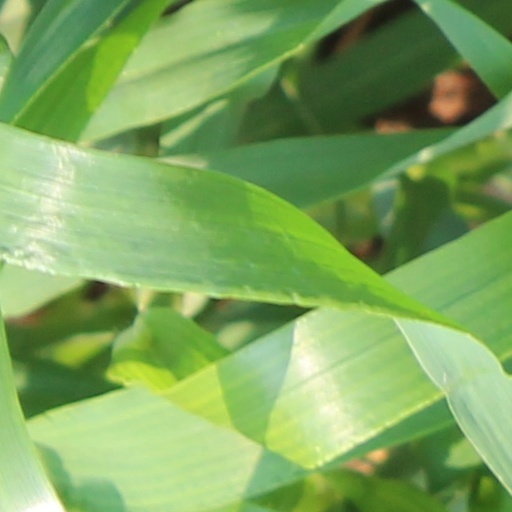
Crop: wheat